Ford Expedition

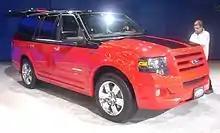
Ford Expedition Funkmaster Flex special edition

Inside, the fifth-generation Expedition receives the Ford Digital Experience, originally debuted on the 2025 Explorer, and serving as the Ford counterpart to Lincoln's Lincoln Digital Experience, which comes with WiFi hotspot, Alexa, Google Play, Google Maps, and Google Assistant built-in. Ford has also made BlueCruise available in 90 percent of the Expedition line, and comes with a 90-day free trial. A 24-inch panoramic display serves as the instrument cluster as well as displaying GPS and radio, and there is a 13.2-inch central touchscreen.